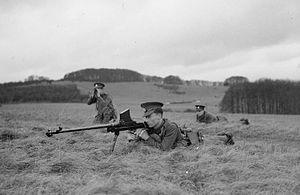
Le fusil antichar Boys, parfois appelé à tort « Boyes », était un fusil antichar britannique. Trois versions successives de l'arme existèrent, le premier modèle Mark I avec un frein de bouche circulaire et un monopied en T, le Mark II, frein de bouche carré et bipied en V, et le troisième modèle destiné aux troupes aéroportées avec un canon raccourci et pas de frein de bouche. Il y eut également différents types de munitions, la dernière utilisée ayant de meilleures performances de pénétration.